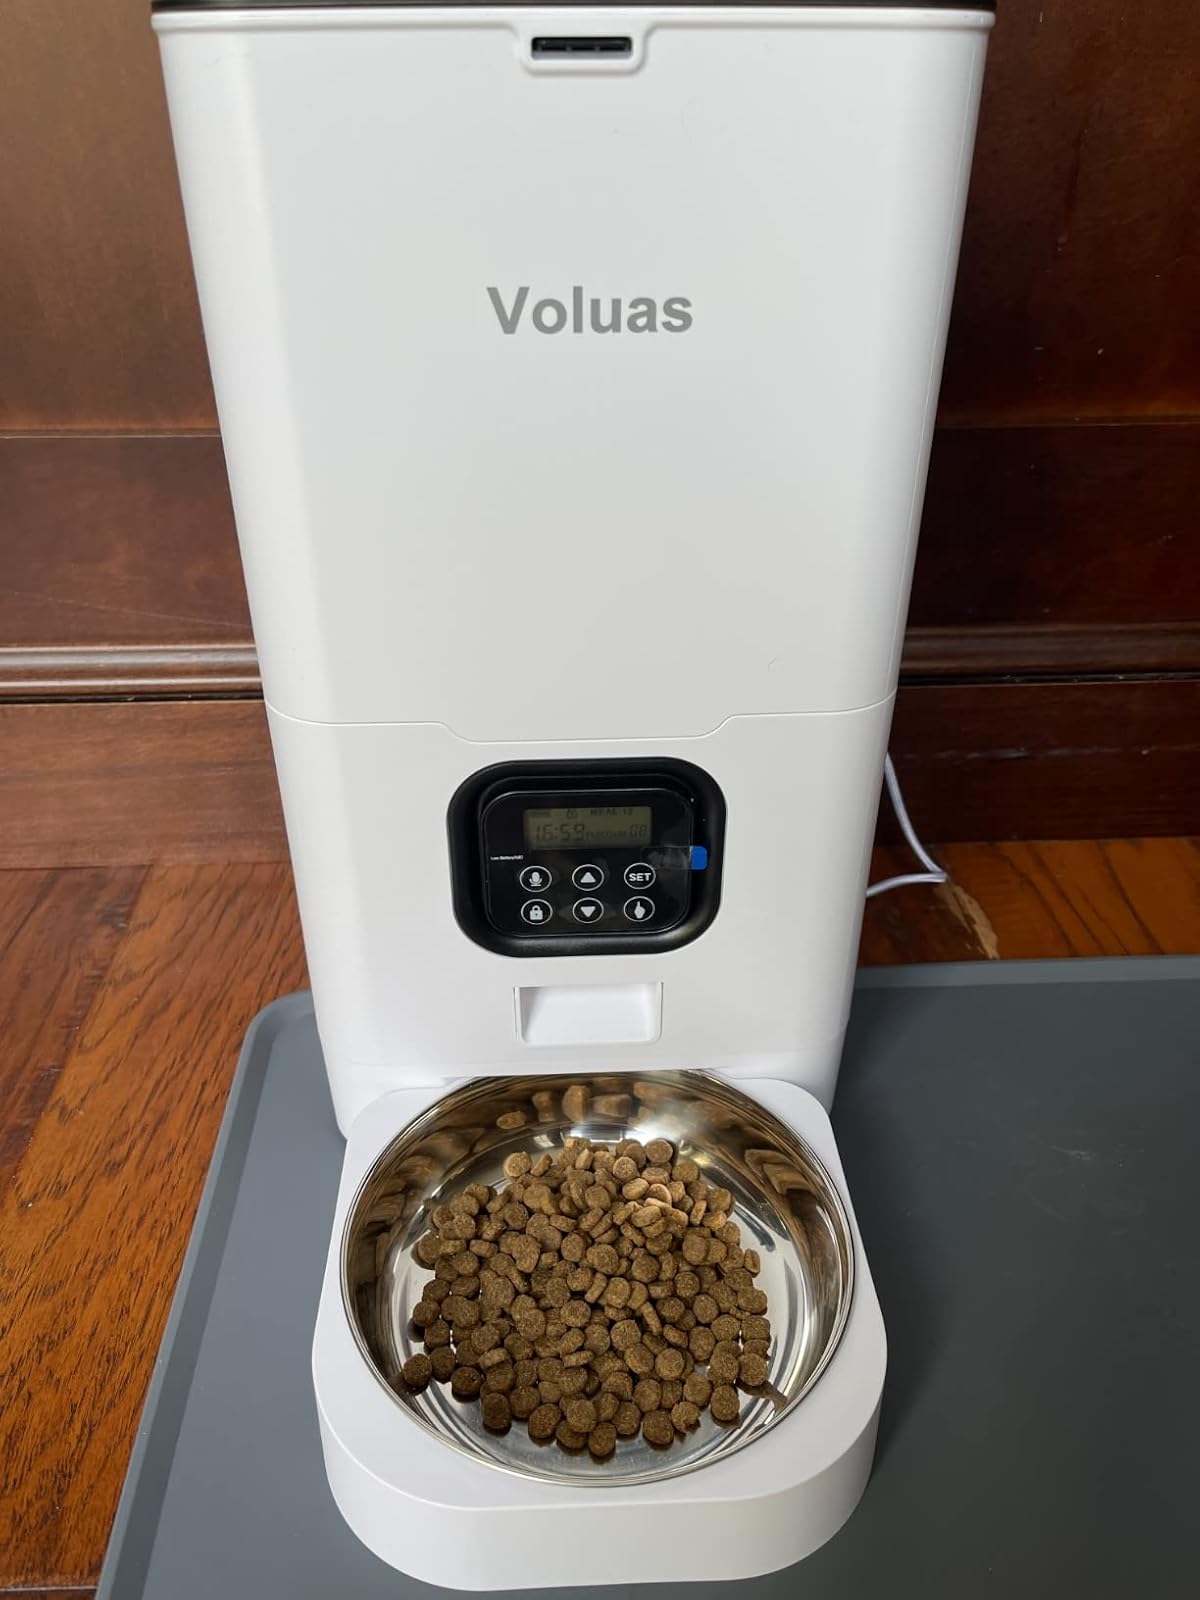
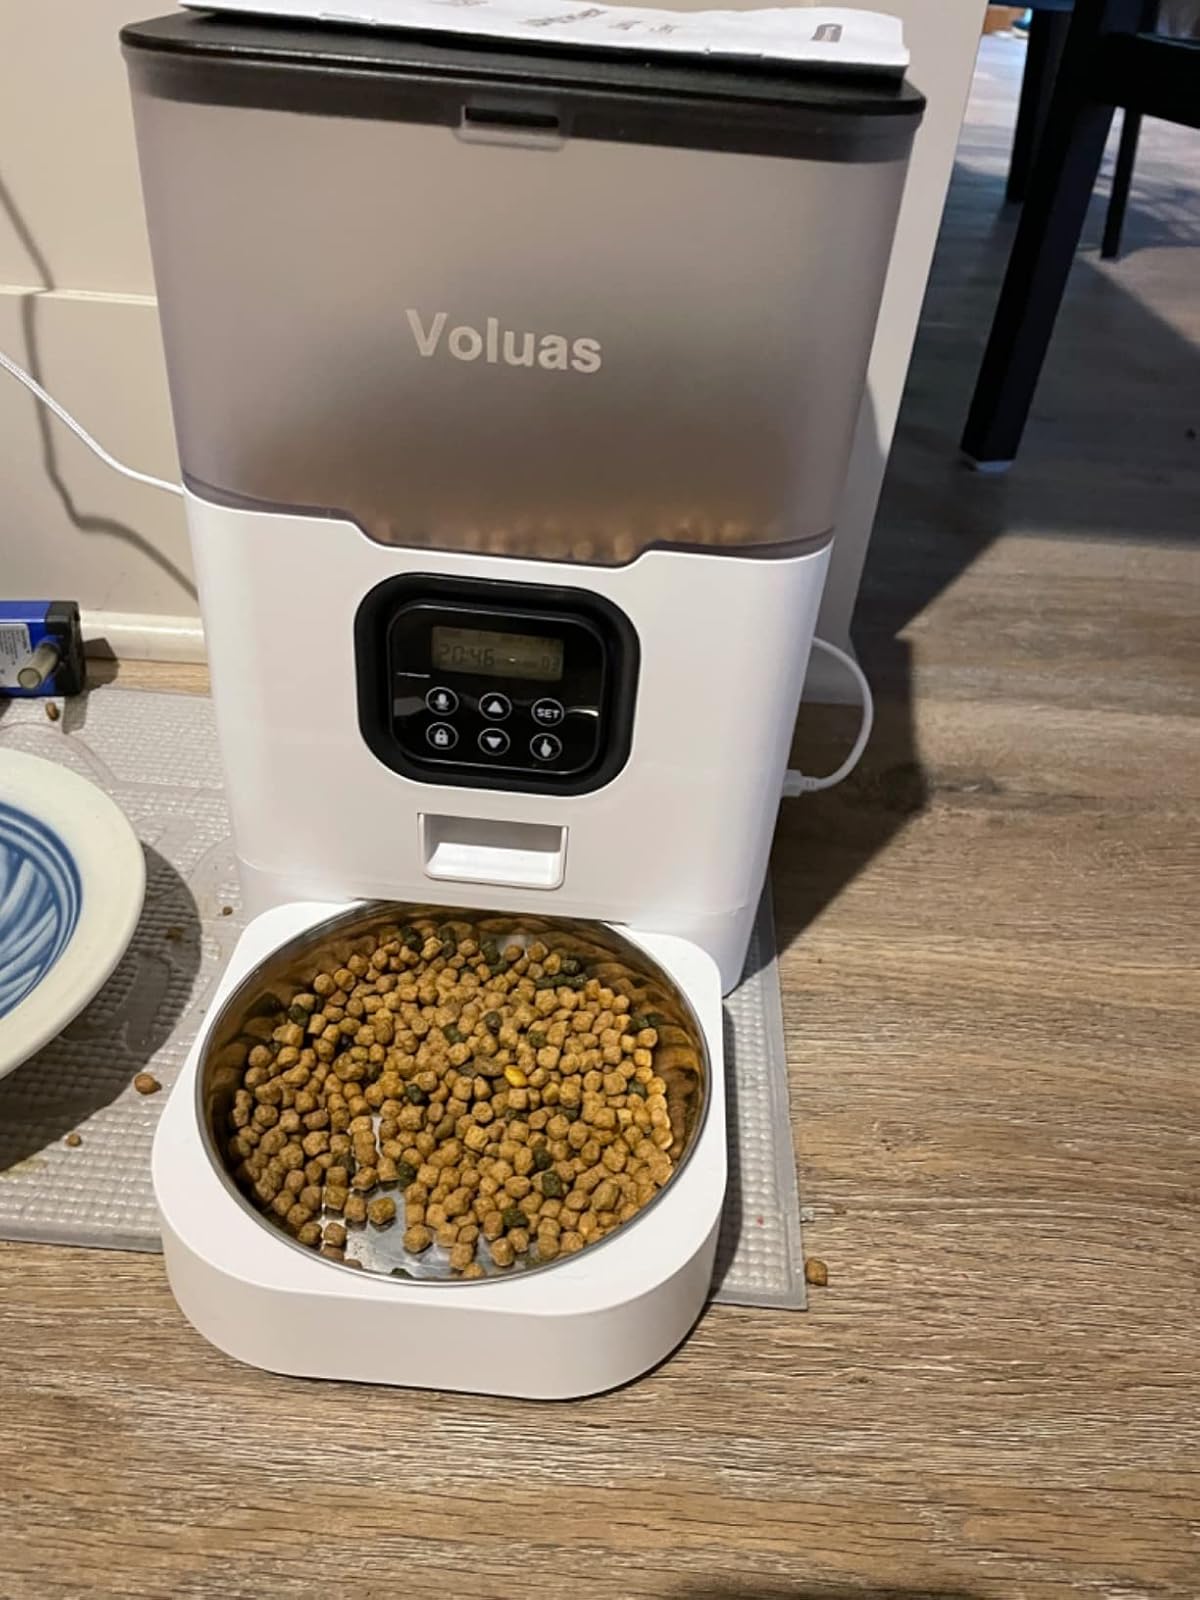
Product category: items_feeder
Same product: no